Dunkirk

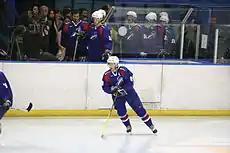
Maurice Rozenthal

Dunkirk has the third-largest harbour in France, after those of Le Havre and Marseille. As an industrial city, it depends heavily on the steel, food processing, oil-refining, ship-building and chemical industries.